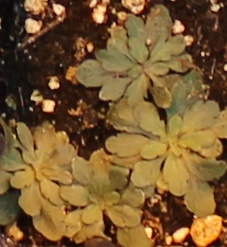
Label: Horseweed